Ancient Roman sarcophagi

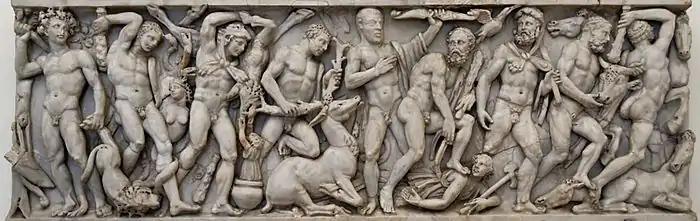
3rd-century sarcophagus depicting the Labours of Hercules, a popular subject for sarcophagi

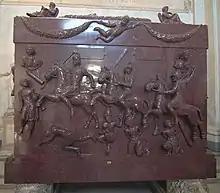
Sarcophagus of Helena (d. 329) in porphyry

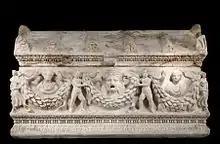
Asiatic garland sarcophagus, the predominant type during the reigns of Trajan and Hadrian "(Walters Art Museum)", dated between 150 and 180, in Dokimeion marble, so probably made in Phrygia and then shipped to Rome. The gable-roof lid exemplifies the garland tradition common on ash altars and chests. It also has several incomplete parts on its four sides, suggesting the work was interrupted or it was needed on short notice.

In the burial practices of ancient Rome and Roman funerary art, marble and limestone sarcophagi elaborately carved in relief were characteristic of elite inhumation burials from the 2nd to the 4th centuries AD. At least 10,000 Roman sarcophagi have survived, with fragments possibly representing as many as 20,000. Although mythological scenes have been quite widely studied, sarcophagus relief has been called the "richest single source of Roman iconography," and may also depict the deceased's occupation or life course, military scenes, and other subject matter. The same workshops produced sarcophagi with Jewish or Christian imagery. Early Christian sarcophagi produced from the late 3rd century onwards, represent the earliest form of large Christian sculpture, and are important for the study of Early Christian art.